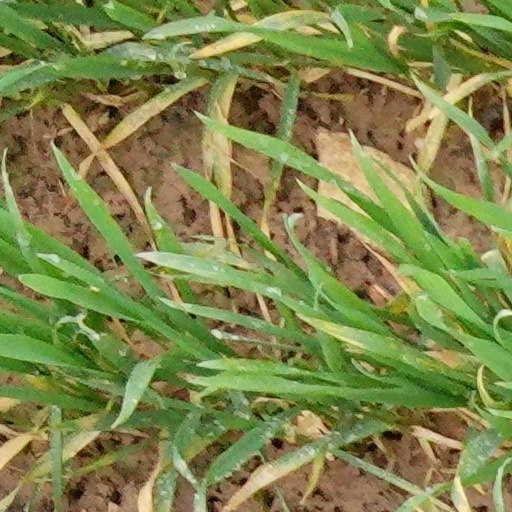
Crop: wheat